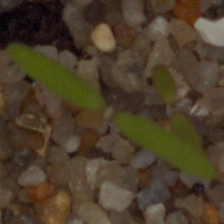
Label: fat_hen